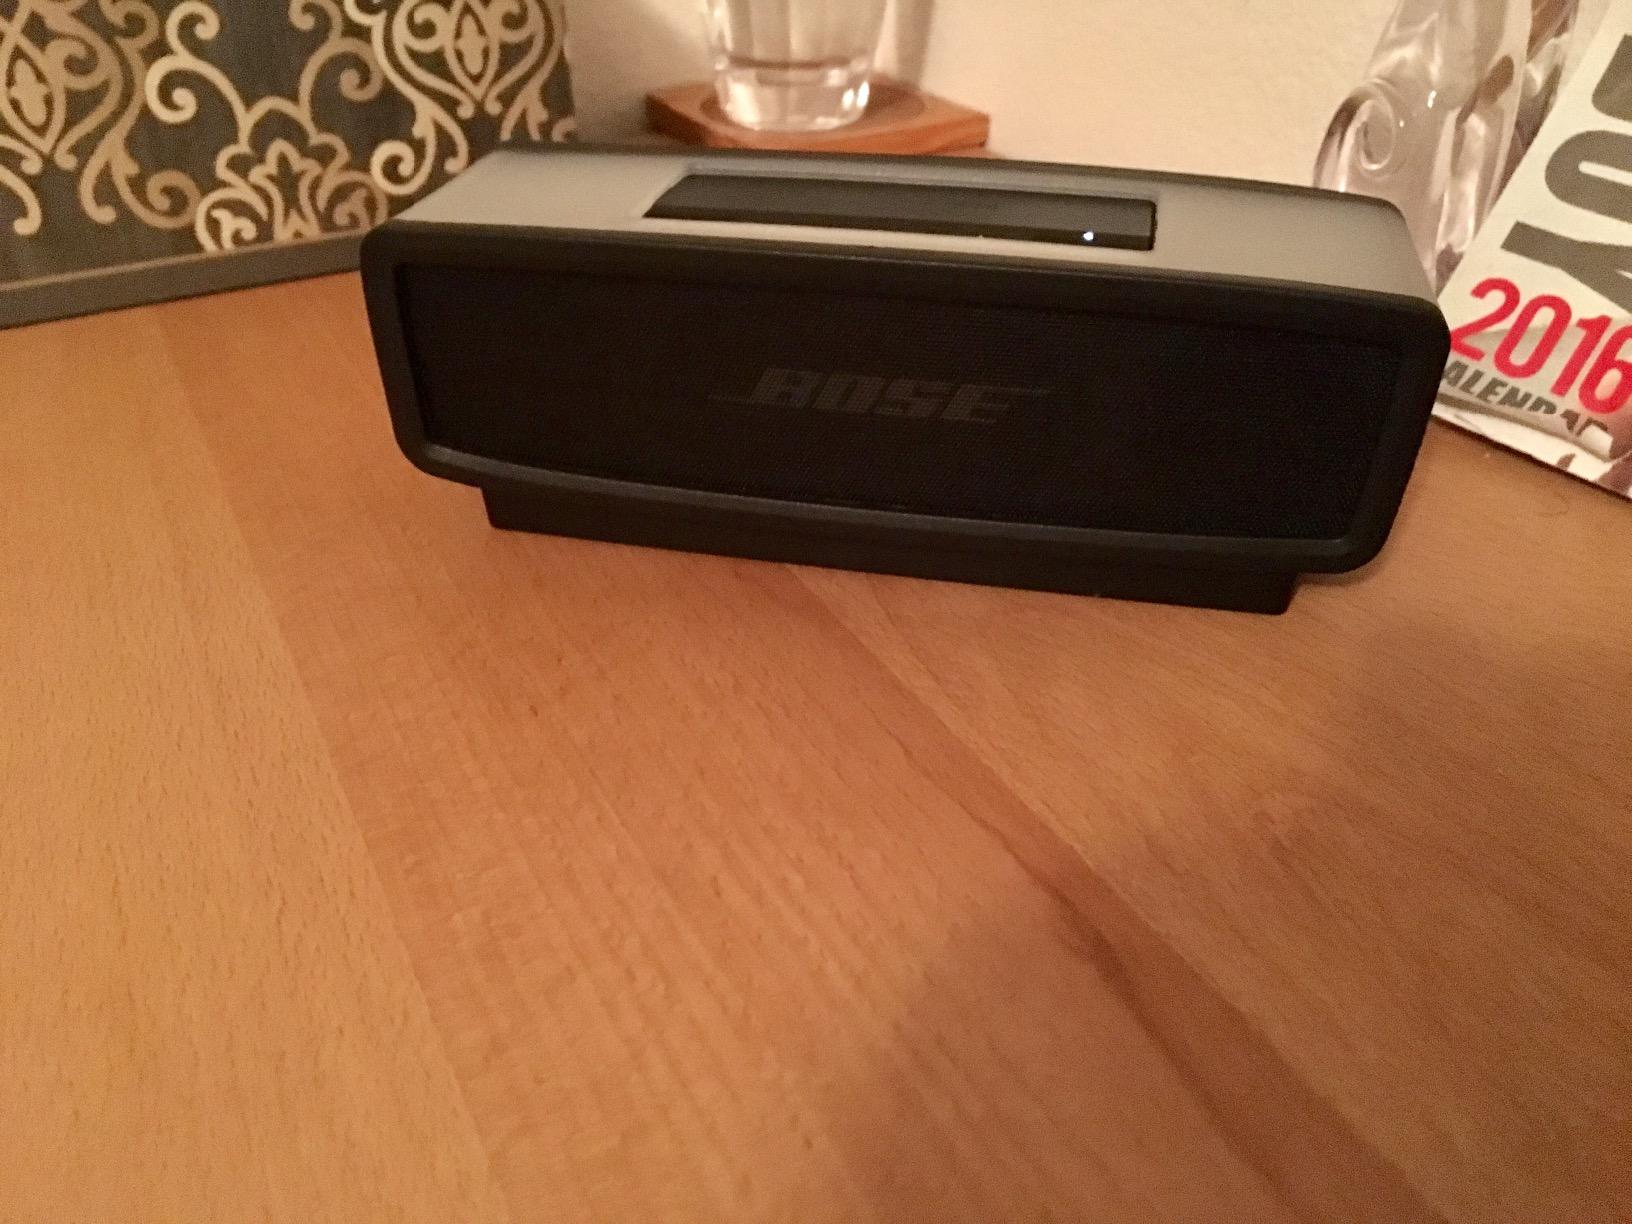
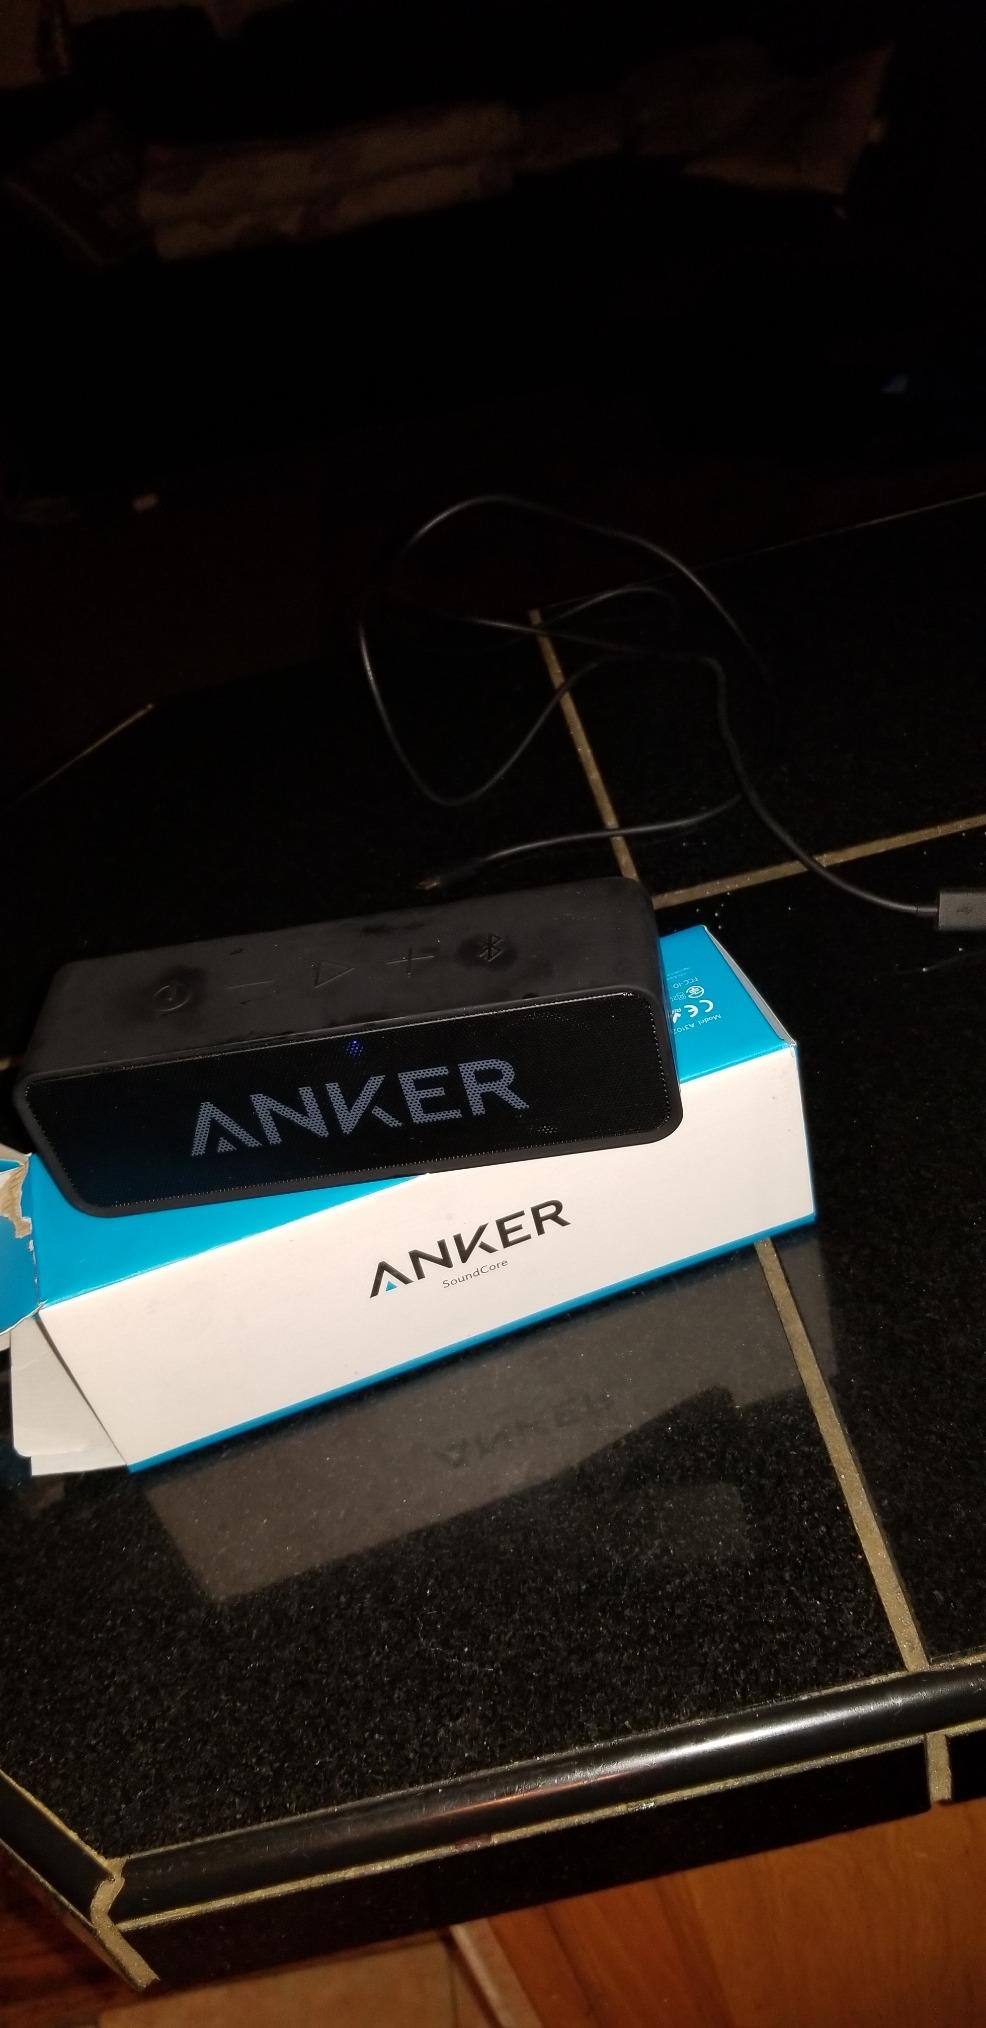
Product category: speaker
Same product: no